Hybrid-propellant rocket

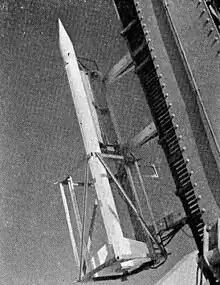
LEX French sounding rocket

In the 1960s, European organizations also began work on hybrid rockets. ONERA, based in France, and Volvo Flygmotor, based in Sweden, developed sounding rockets using hybrid rocket motor technology. The ONERA group focused on a hypergolic rocket motor, using nitric acid and an amine fuel, developing the LEX sounding rocket. The company flew eight rockets: Once in April 1964, three times in June 1965, and four times in 1967. The maximum altitude the flights achieved was over . The Volvo Flygmotor group also used a hypergolic propellant combination. They also used nitric acid for their oxidizer, but used Tagaform (polybutadiene with an aromatic amine) as their fuel. Their flight was in 1969, lofting a payload to .